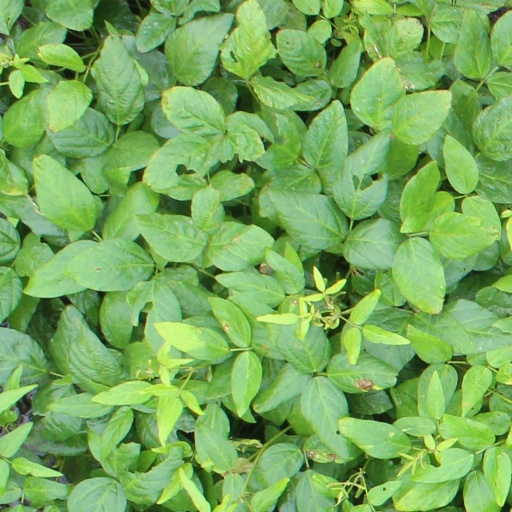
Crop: soybean